Synovial membrane

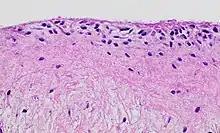
Histology of a synovial membrane. H&E stain.

Where the underlying subintima is loose, the intima sits on a pliable membrane, giving rise to the term "synovial membrane".